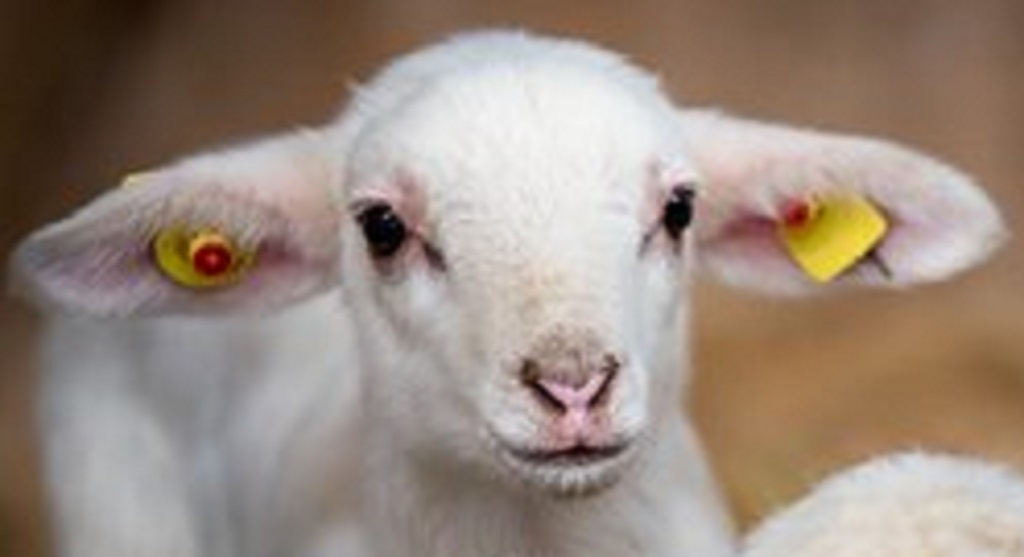
Label: no pain